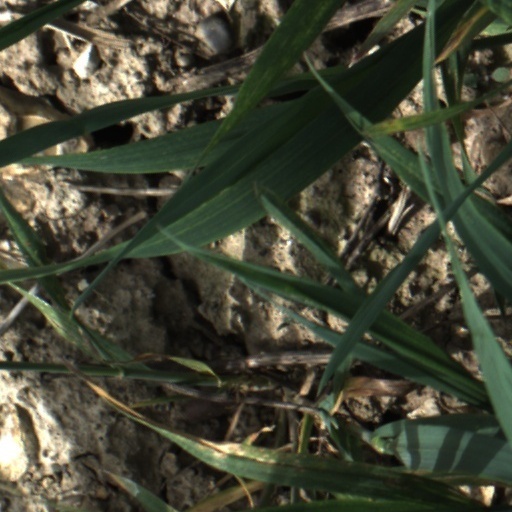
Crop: wheat